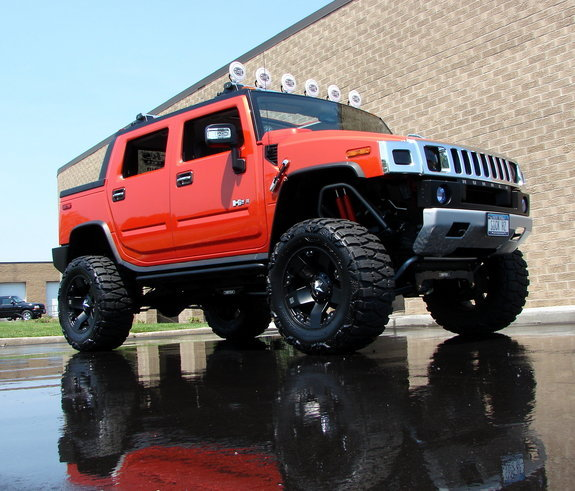
Car model: 2009 HUMMER H2 SUT Crew Cab